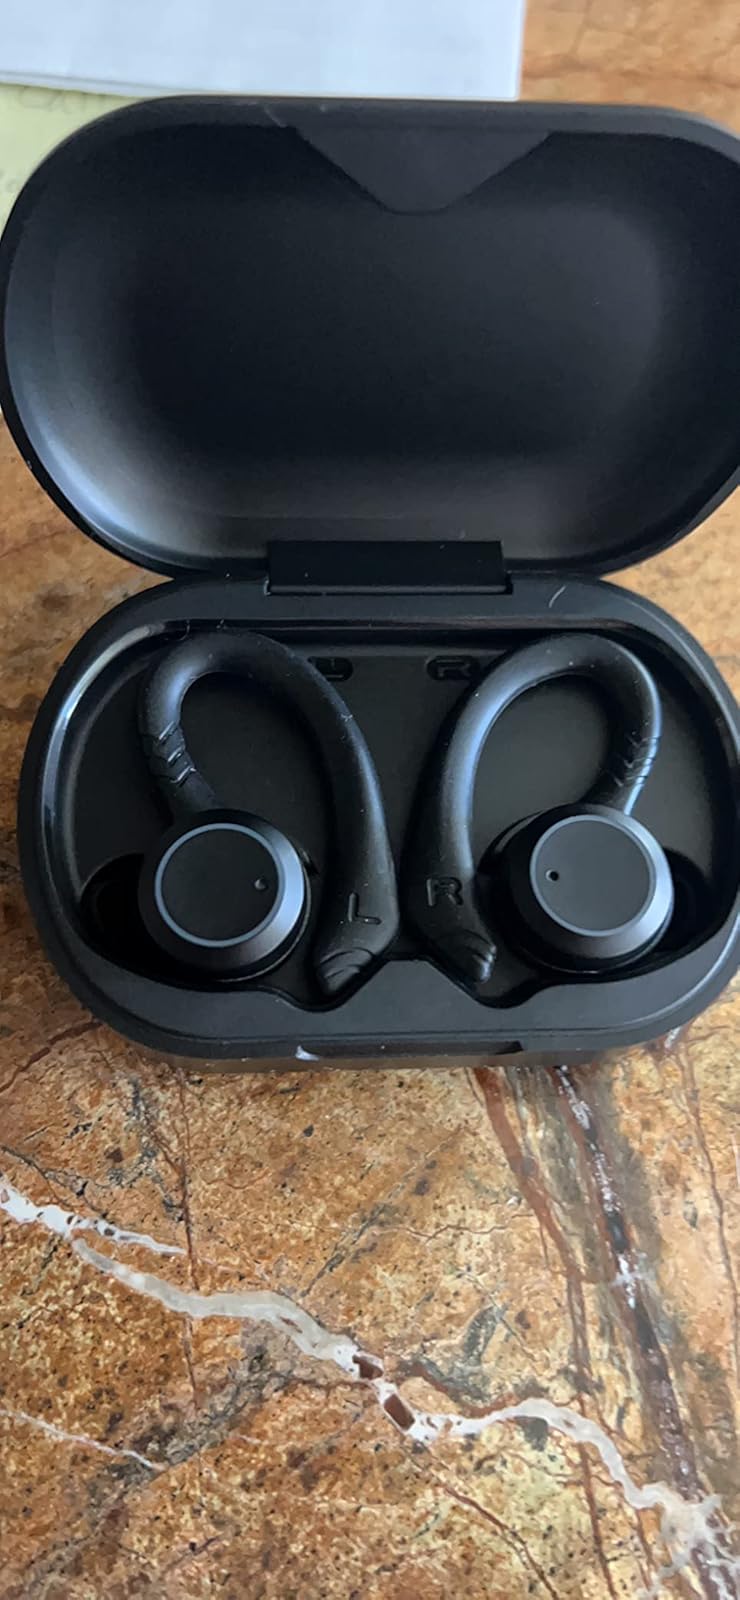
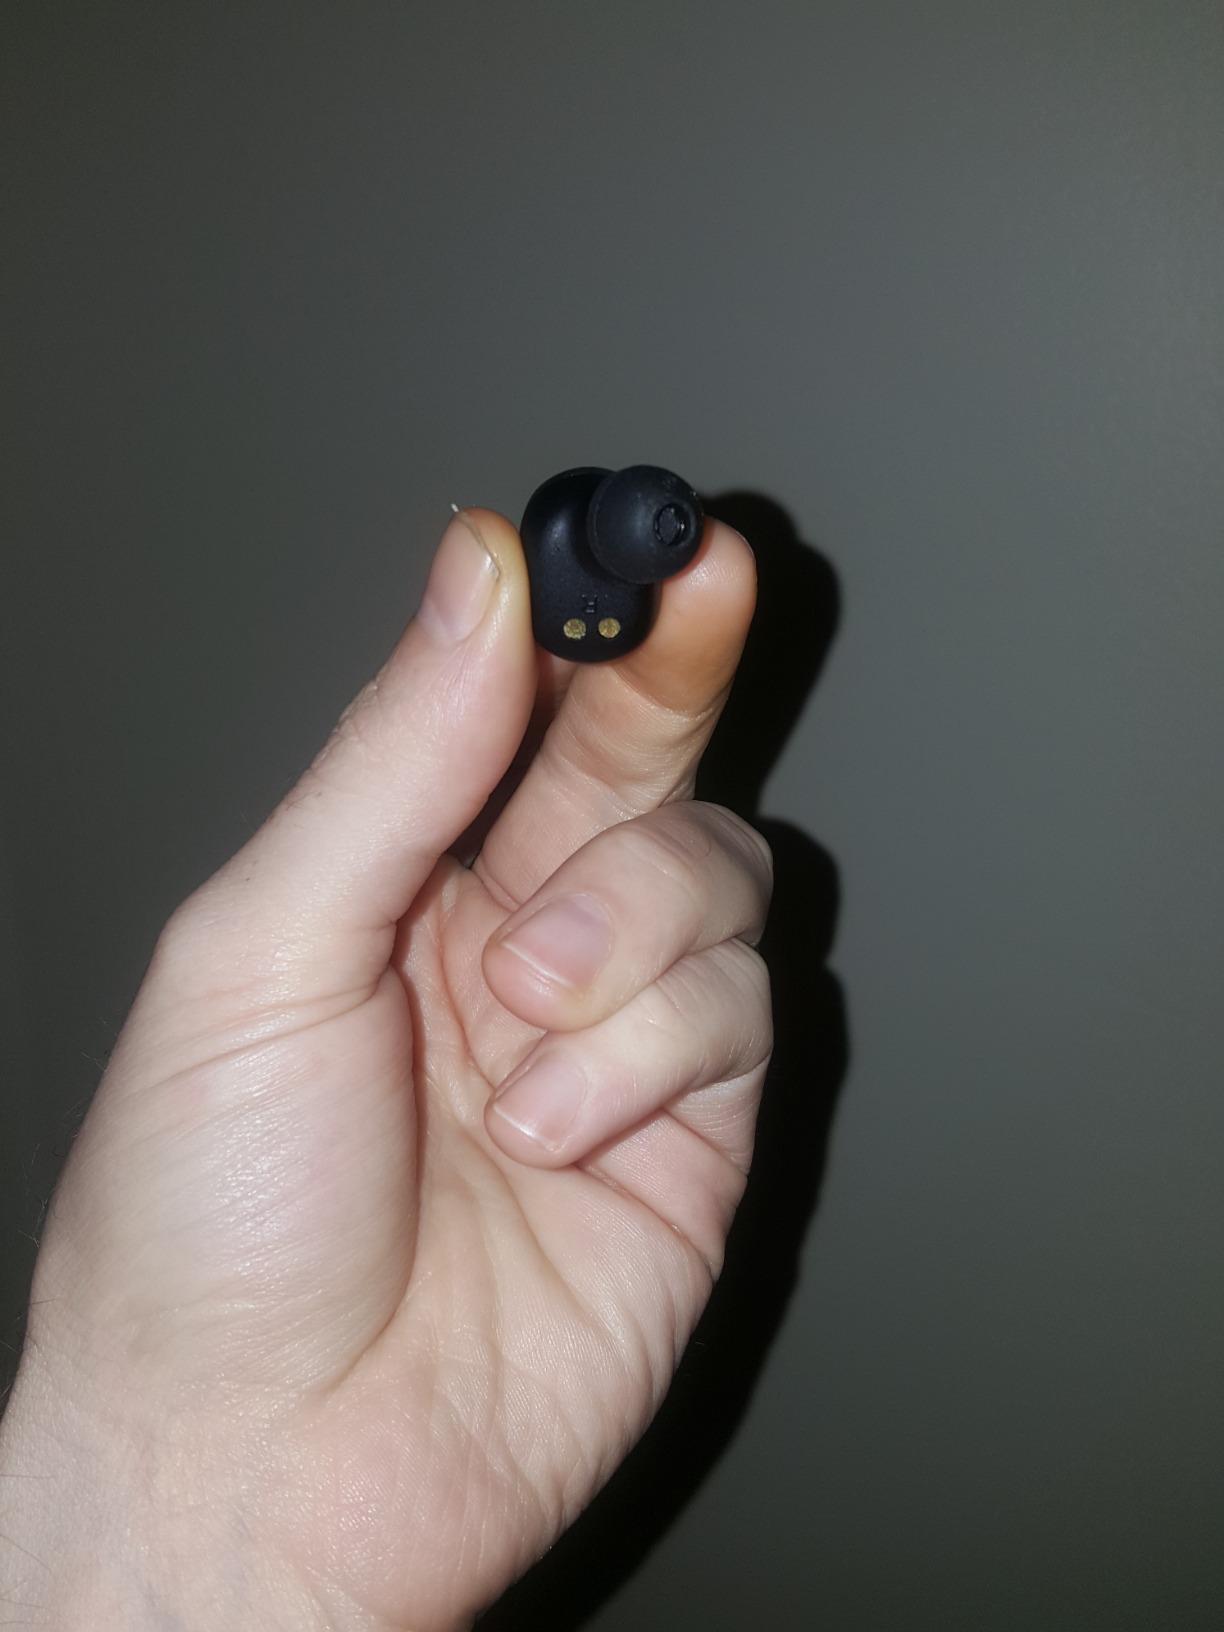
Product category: earbuds
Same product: no